M22 motorway (Northern Ireland)

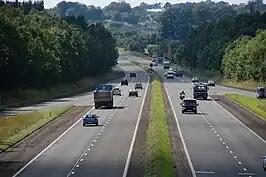
View west towards Castledawson at Ballygrooby near Randalstown

The M22 is a motorway in County Antrim, Northern Ireland. It is 5.6 miles (9 km) long and connects the A6 with the M2. It forms part of the unsigned European route E16.